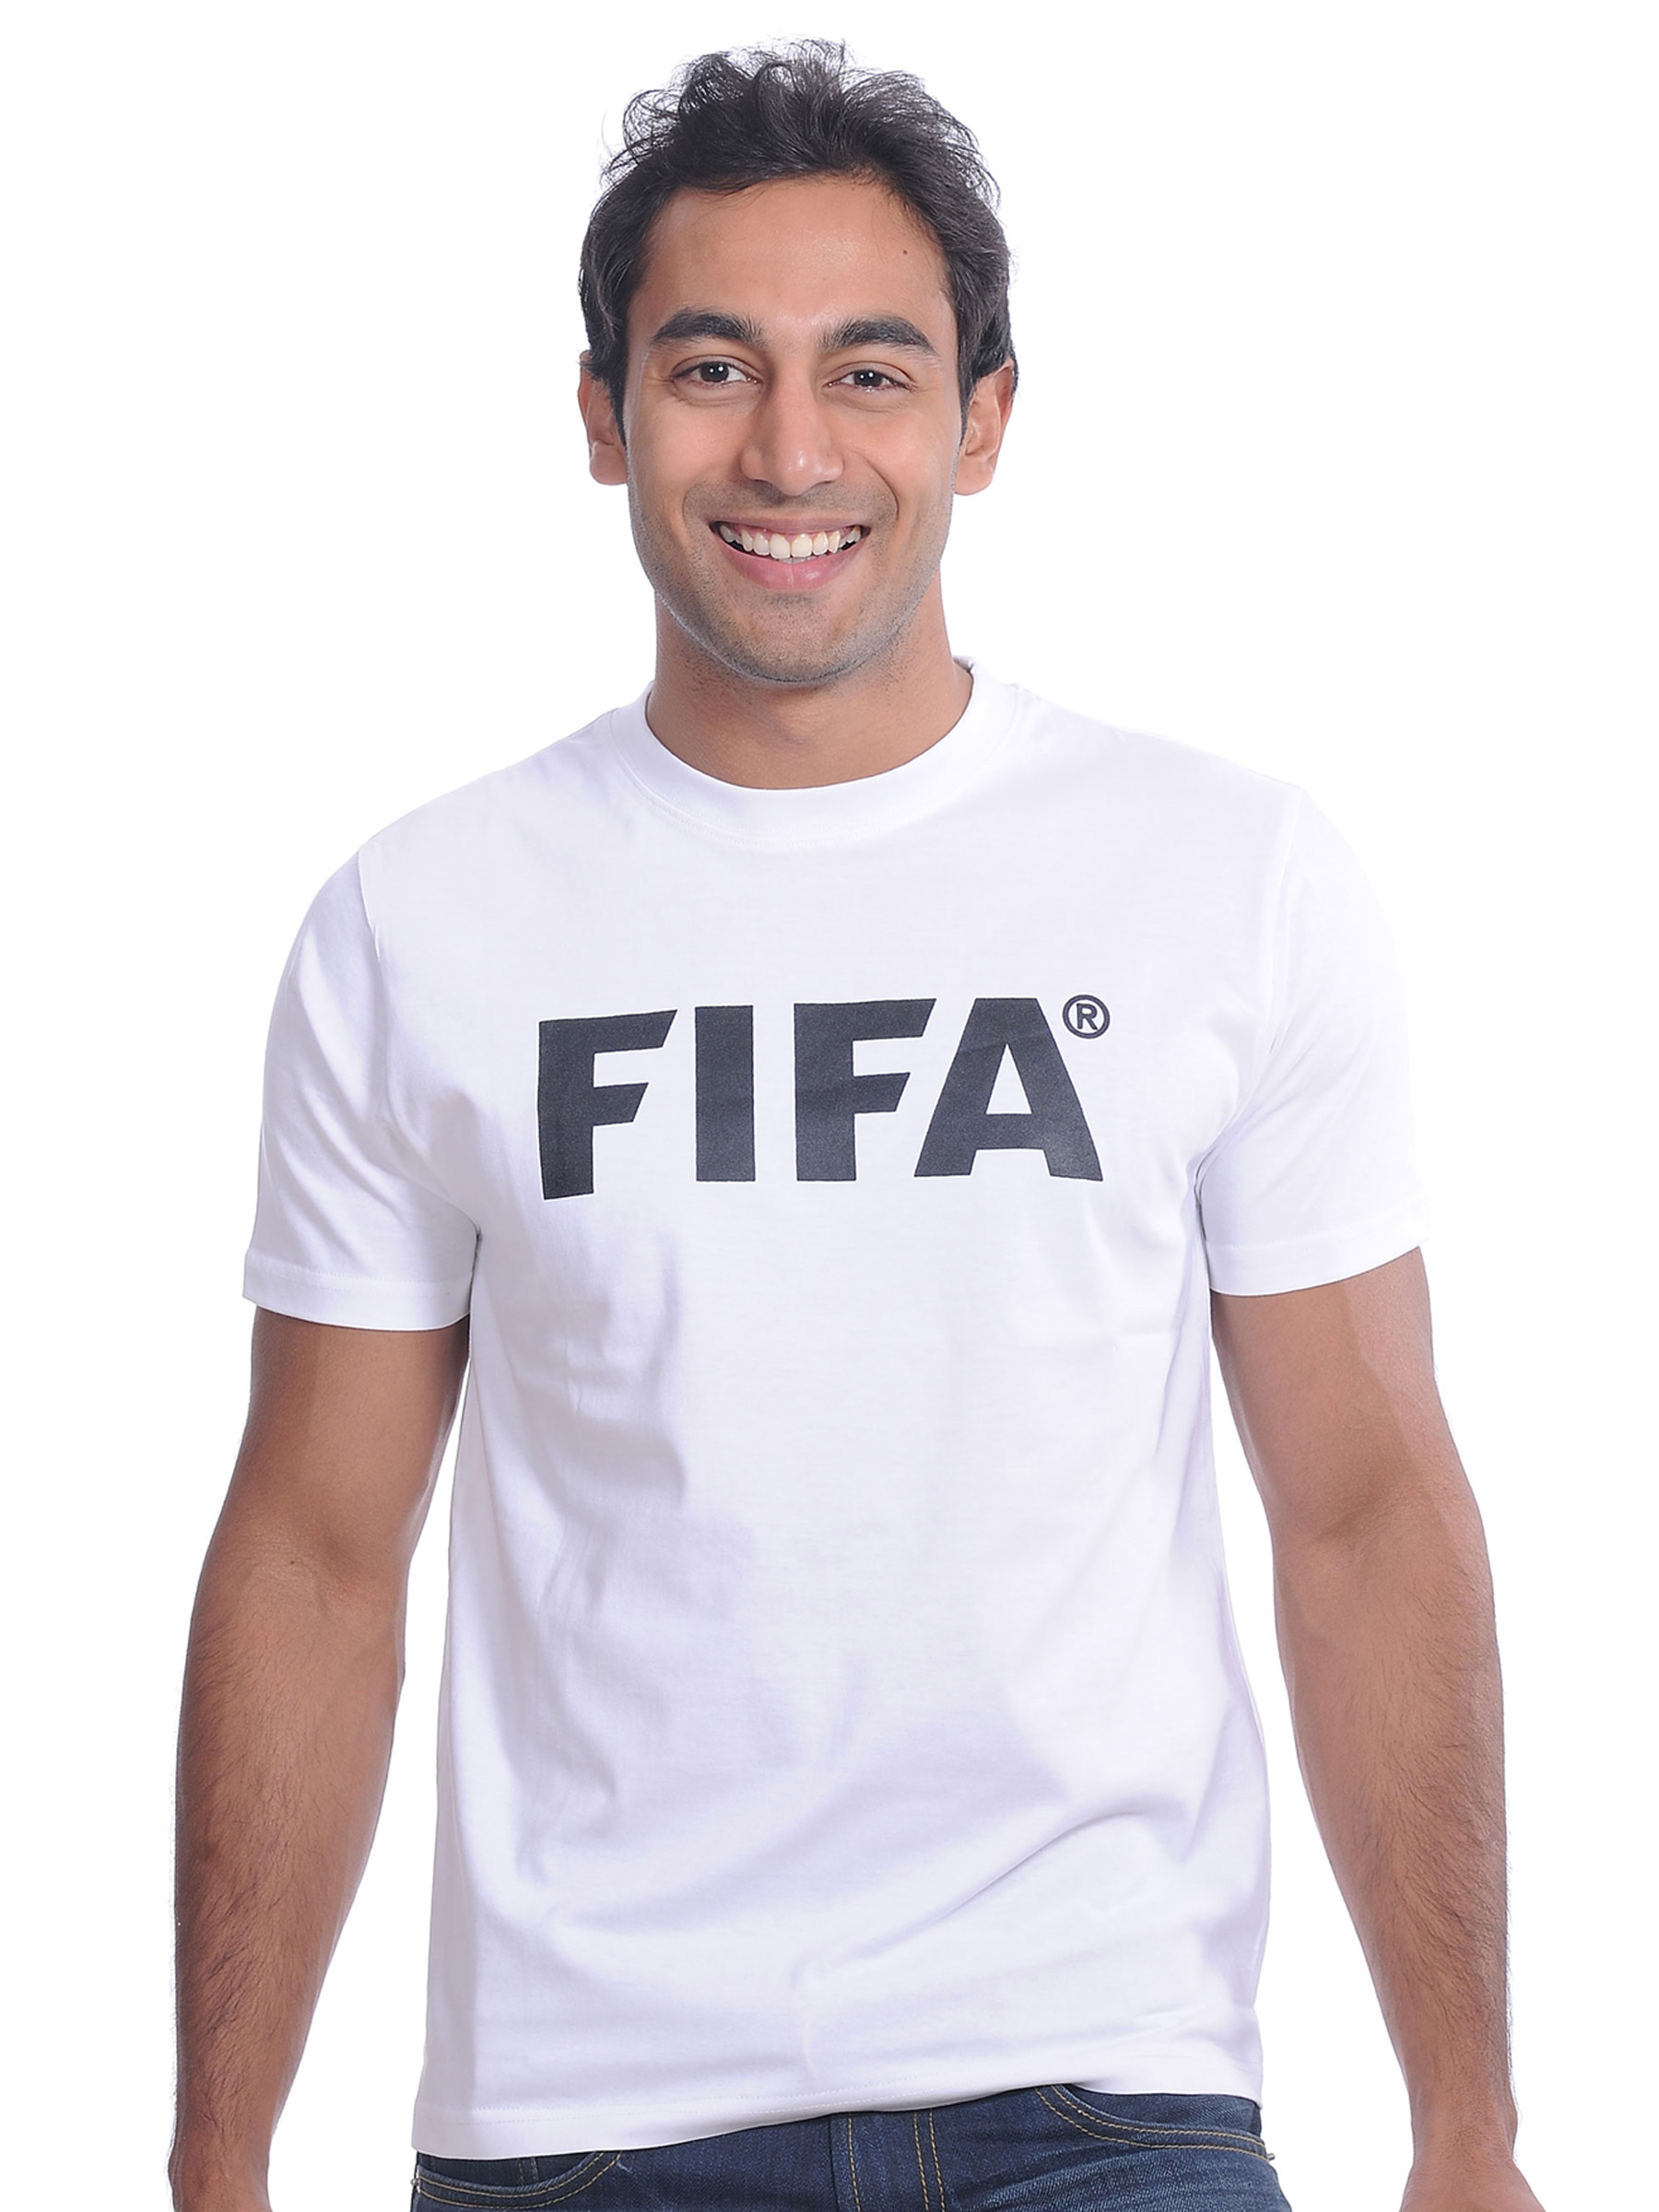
FIFA Mens Essentials White T-shirt
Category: Apparel / Topwear / Tshirts
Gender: Men
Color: White
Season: Winter 2010
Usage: Casual